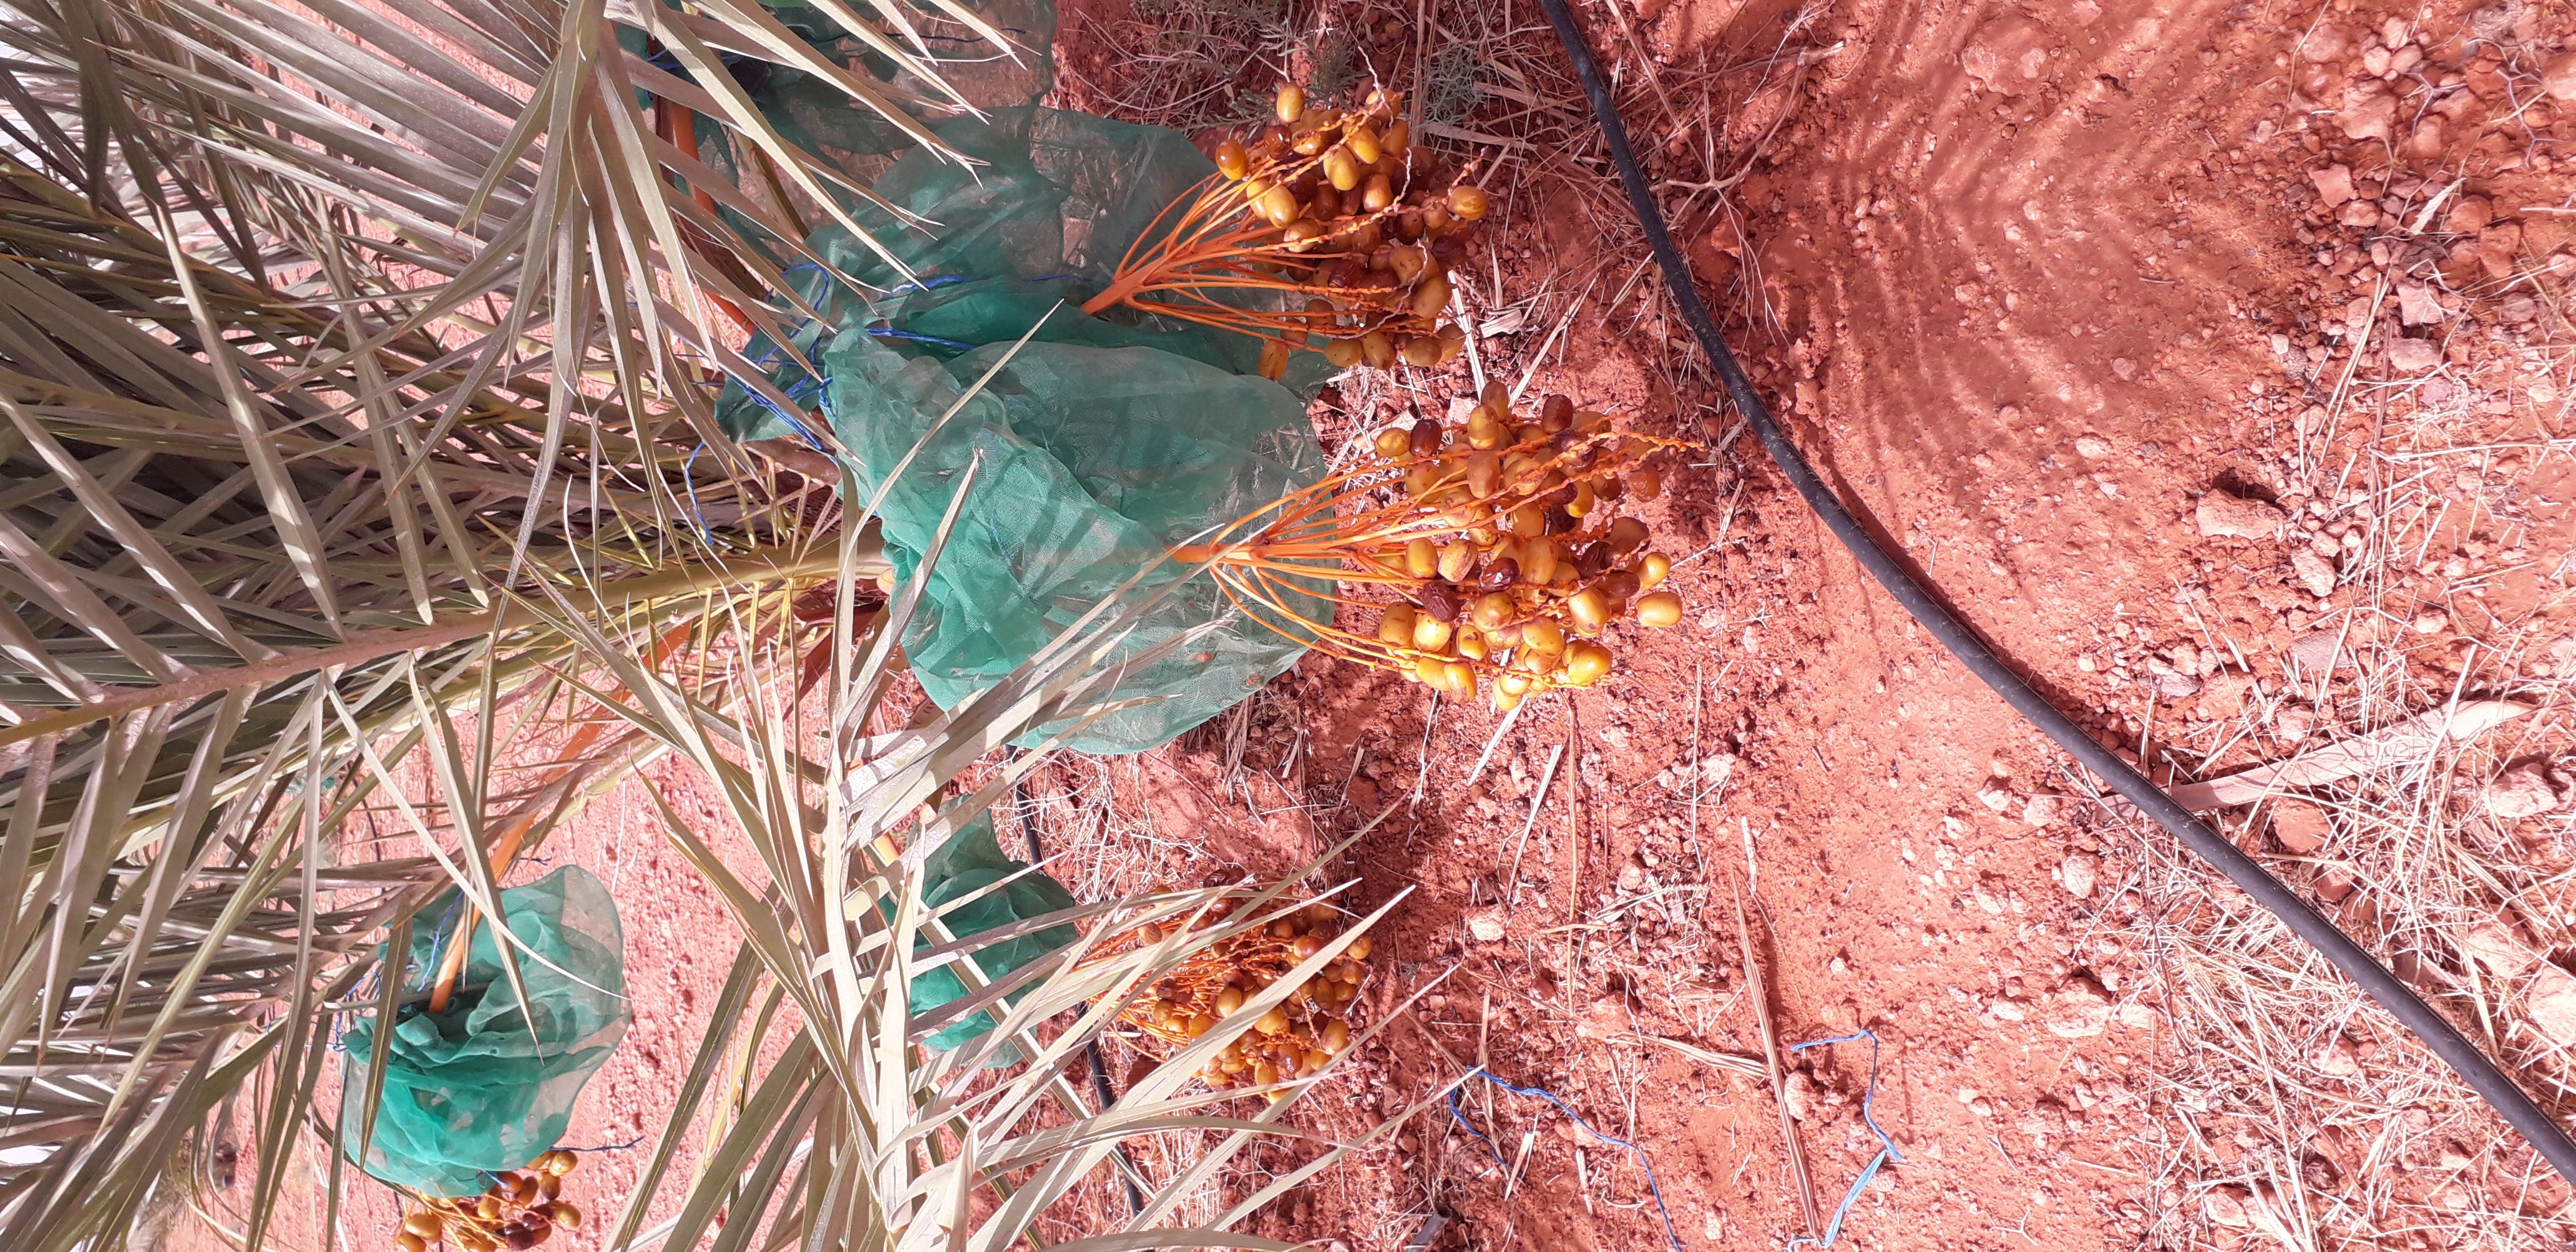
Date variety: Boufagous